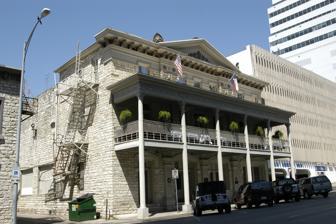
Building: Millett Opera House
Country: United States of America
Year built: 1878
United States historic place Millett Opera House U.S. National Register of Historic Places Recorded Texas Historic Landmark Texas State Antiquities Landmark Location 110 E. 9th St., Austin, Texas Coordinates 30°16′14″N 97°44′25″W / 30.27056°N 97.74028°W / 30.27056; -97.74028 ( Millett Opera House ) Area Less than 1 acre (0.40 ha) Built 1878 ( 1878 ) Architect F.E. Ruffini NRHP reference No. 78002991 RTHL No. 14910 TSAL No. 622 Significant dates Added to NRHP March 21, 1978 Designated RTHL 1965 Designated TSAL 3/7/1984 The Millett Opera House , home of the Austin Club, is a historic building in downtown Austin, Texas . Built in 1878 by local lumber seller Charles Millett on one of his lots, the house was one of the largest performance spaces in Texas upon its completion. It featured 800 removable seats, 24-inch limestone walls, and the largest enclosed space in Texas. The Opera House was designed by Frederick Ruffini , an architect working throughout Texas. The Austin Public Free Schools (today the Austin Independent School District ) purchased the opera house in 1940. In the 1950s, it was threatened with demolition, but preserved by a local group of concerned people. It housed a printing company until 1979, when a long-term lease was arranged for the Austin Club, a local private social club. The Austin Club now owns the opera house. The Austin Club renovated the building and divided it into three stories, removing the performance space, but a portion of the original hand-painted ceiling is still installed in one of the meeting rooms. The building is located at 110 East Ninth Street. It was added to the National Register of Historic Places in 1978. Link National Register of Historic Places - Nomination Form See also National Register of Historic Places listings in Travis County, Texas Recorded Texas Historic Landmarks in Travis County References